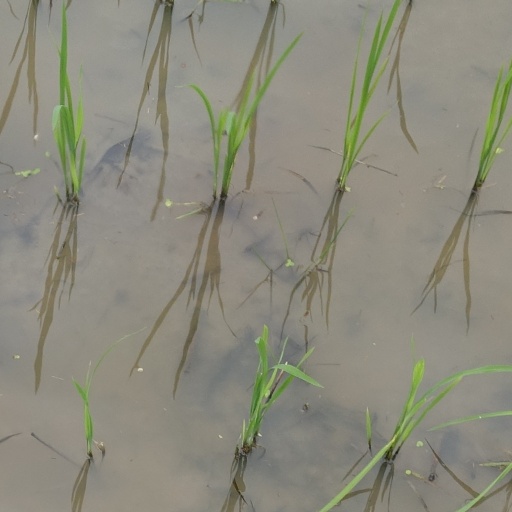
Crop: rice